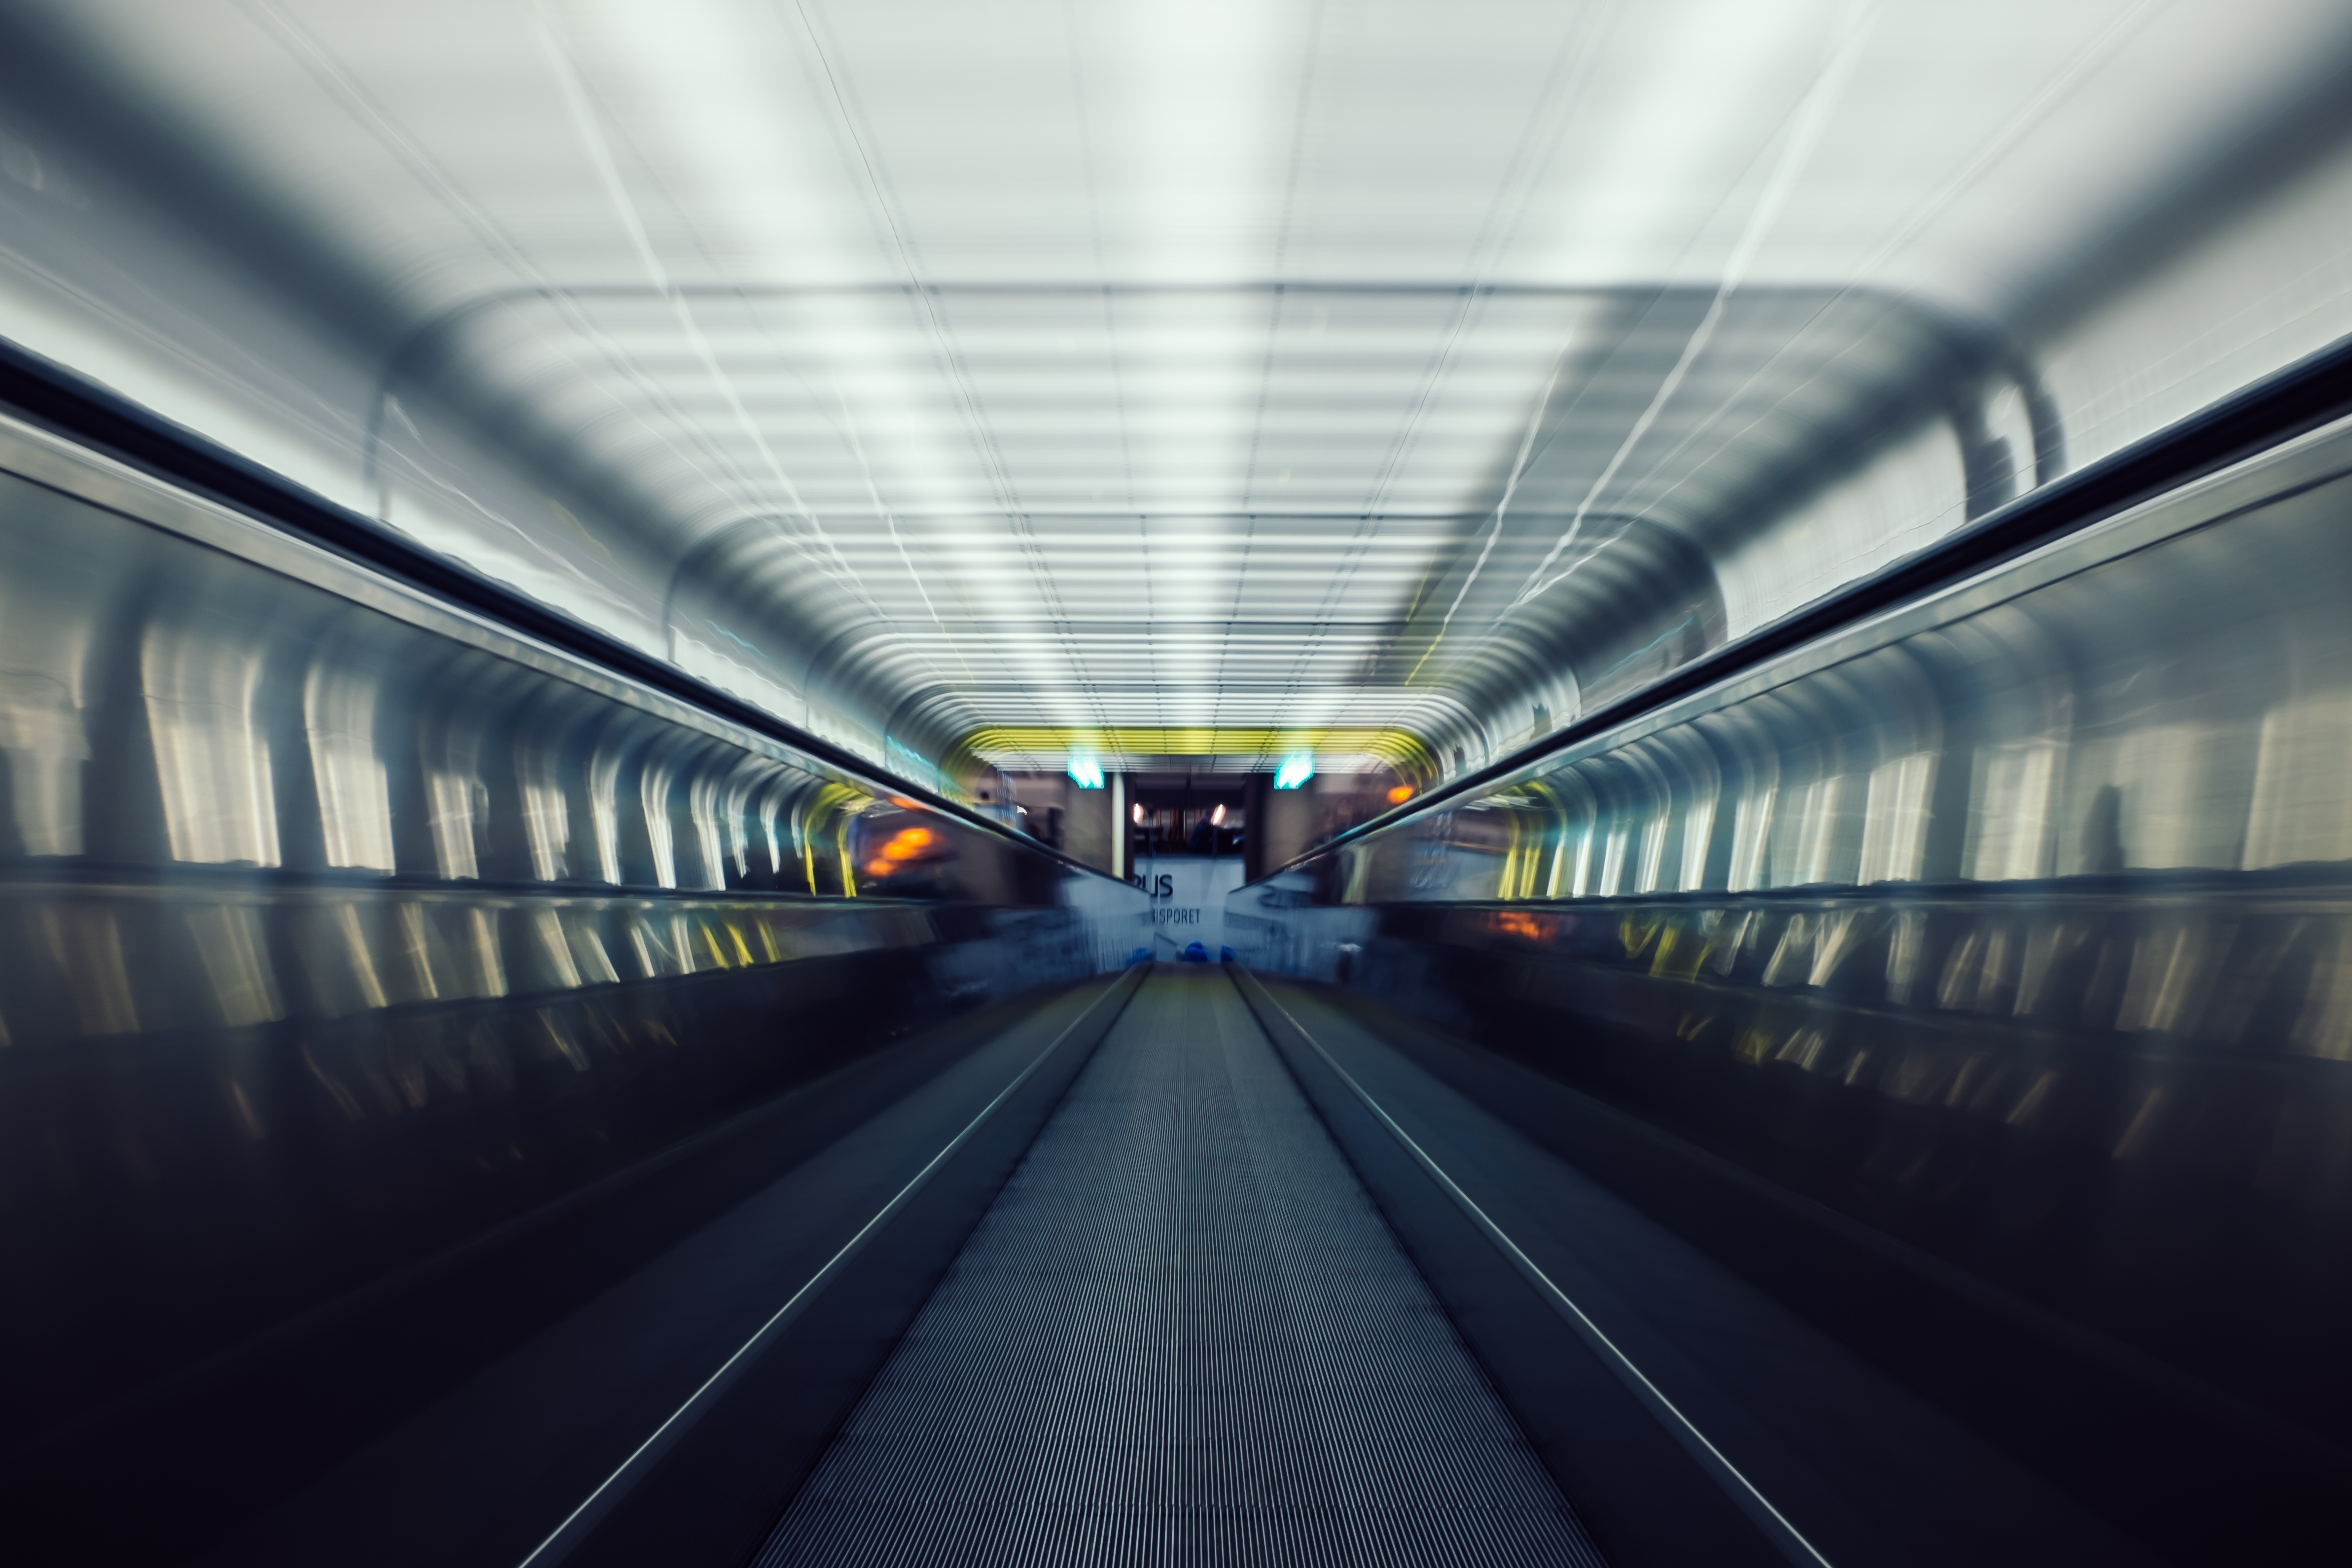
tunnel, subway, transport, line, metal, lane, public transport, lights, infrastructure, symmetry, oslo